1970 Abruzzo regional election

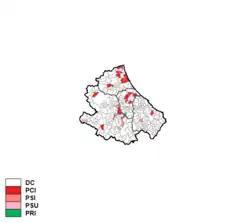
Largest party by municipality

Christian Democracy was by far the largest party, gaining more than twice the share of vote of the Italian Communist Party, which came distantly second. The position of President of Abruzzo was held by Ugo Crescenzi (1970–1972), Giustino De Cecco (1972–1973), Ugo Crescenzi (1973–1974) and again Ugo Crescenzi (1974–1975), all Christian Democrats.